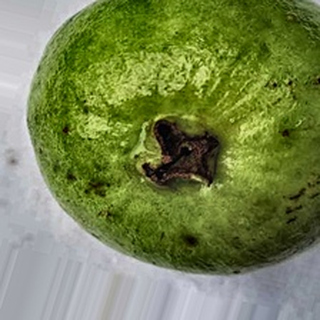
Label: healthy_guava